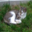
Label: cat